Battle of Gangut

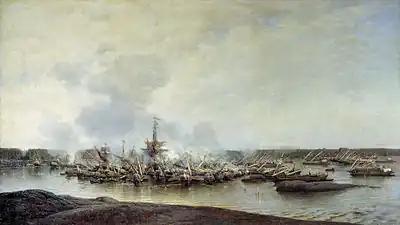
Destroyed ships after the battle.

While the defeat of the small Swedish squadron didn't have much consequences, the fact that over 70 Russian galleys had run the Swedish blockade at Hanko and reached the Archipelago Sea did. The Swedish battlefleet which had been blockading Hanko Peninsula was quickly moved west of Åland to protect Sweden against raids by Russian galleys. This also opened the coastal seaway for the Russian transports. A Russian galley fleet under Admiral Apraksin started from Rilax on 1 August to sail towards Åbo from where he continued already on 5 August towards Åland. By 8 August Apraksin reached the east coast of Åland triggering Swedish withdrawal from the islands. On 13 August whole of Åland was under Russian control. As the Swedish battlefleet prevented Apraksin from reaching Sweden the galleys were diverted to support the Russian army fighting along the coast of Gulf of Bothnia with small squadron plundering and razing the Swedish town of Umeå on 18 September. The Presence of the Russian galley fleet on Bay of Bothnia forced the remnants of the Swedish army in Finland to hastily withdraw to Torne River to avoid getting encircled.